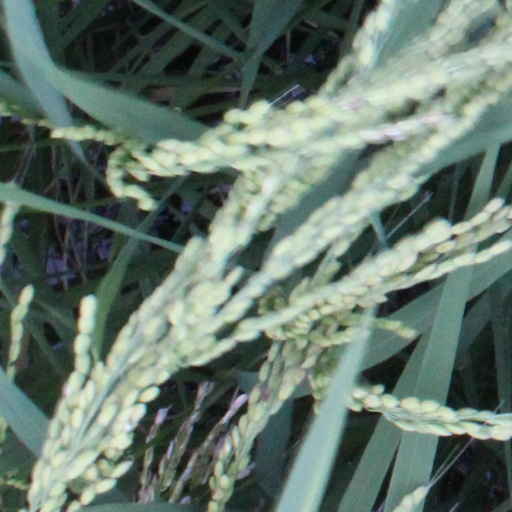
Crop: rice